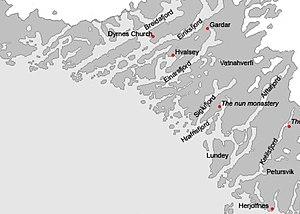
Position de Vatnahverfi dans l'établissement de l'Est.
Vatnahverfi, actuellement connue sous les noms de Tasikuluulik ou Qeqertaasaq en langue groenlandaise, est une ancienne colonie viking située dans l'Établissement de l'Est. Le nom de Vatnahverfi peut être approximativement traduit par « District des lacs ».